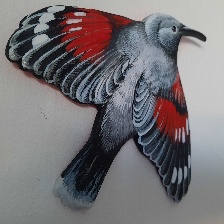
Species: WALL CREAPER
Scientific name: TICHODROMA MURARIA